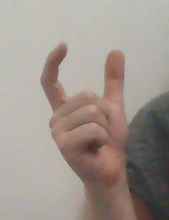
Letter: nun